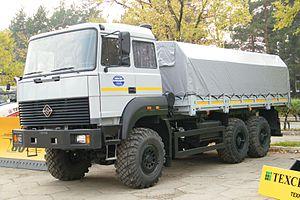
Ural-4320 est un camion militaire russe produit par Ural Automotive Plant depuis 1976. Il est le successeur de l'Ural-375 et est lui-même suivi par le Ural-5323.